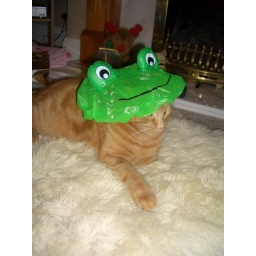
The cat in a hat